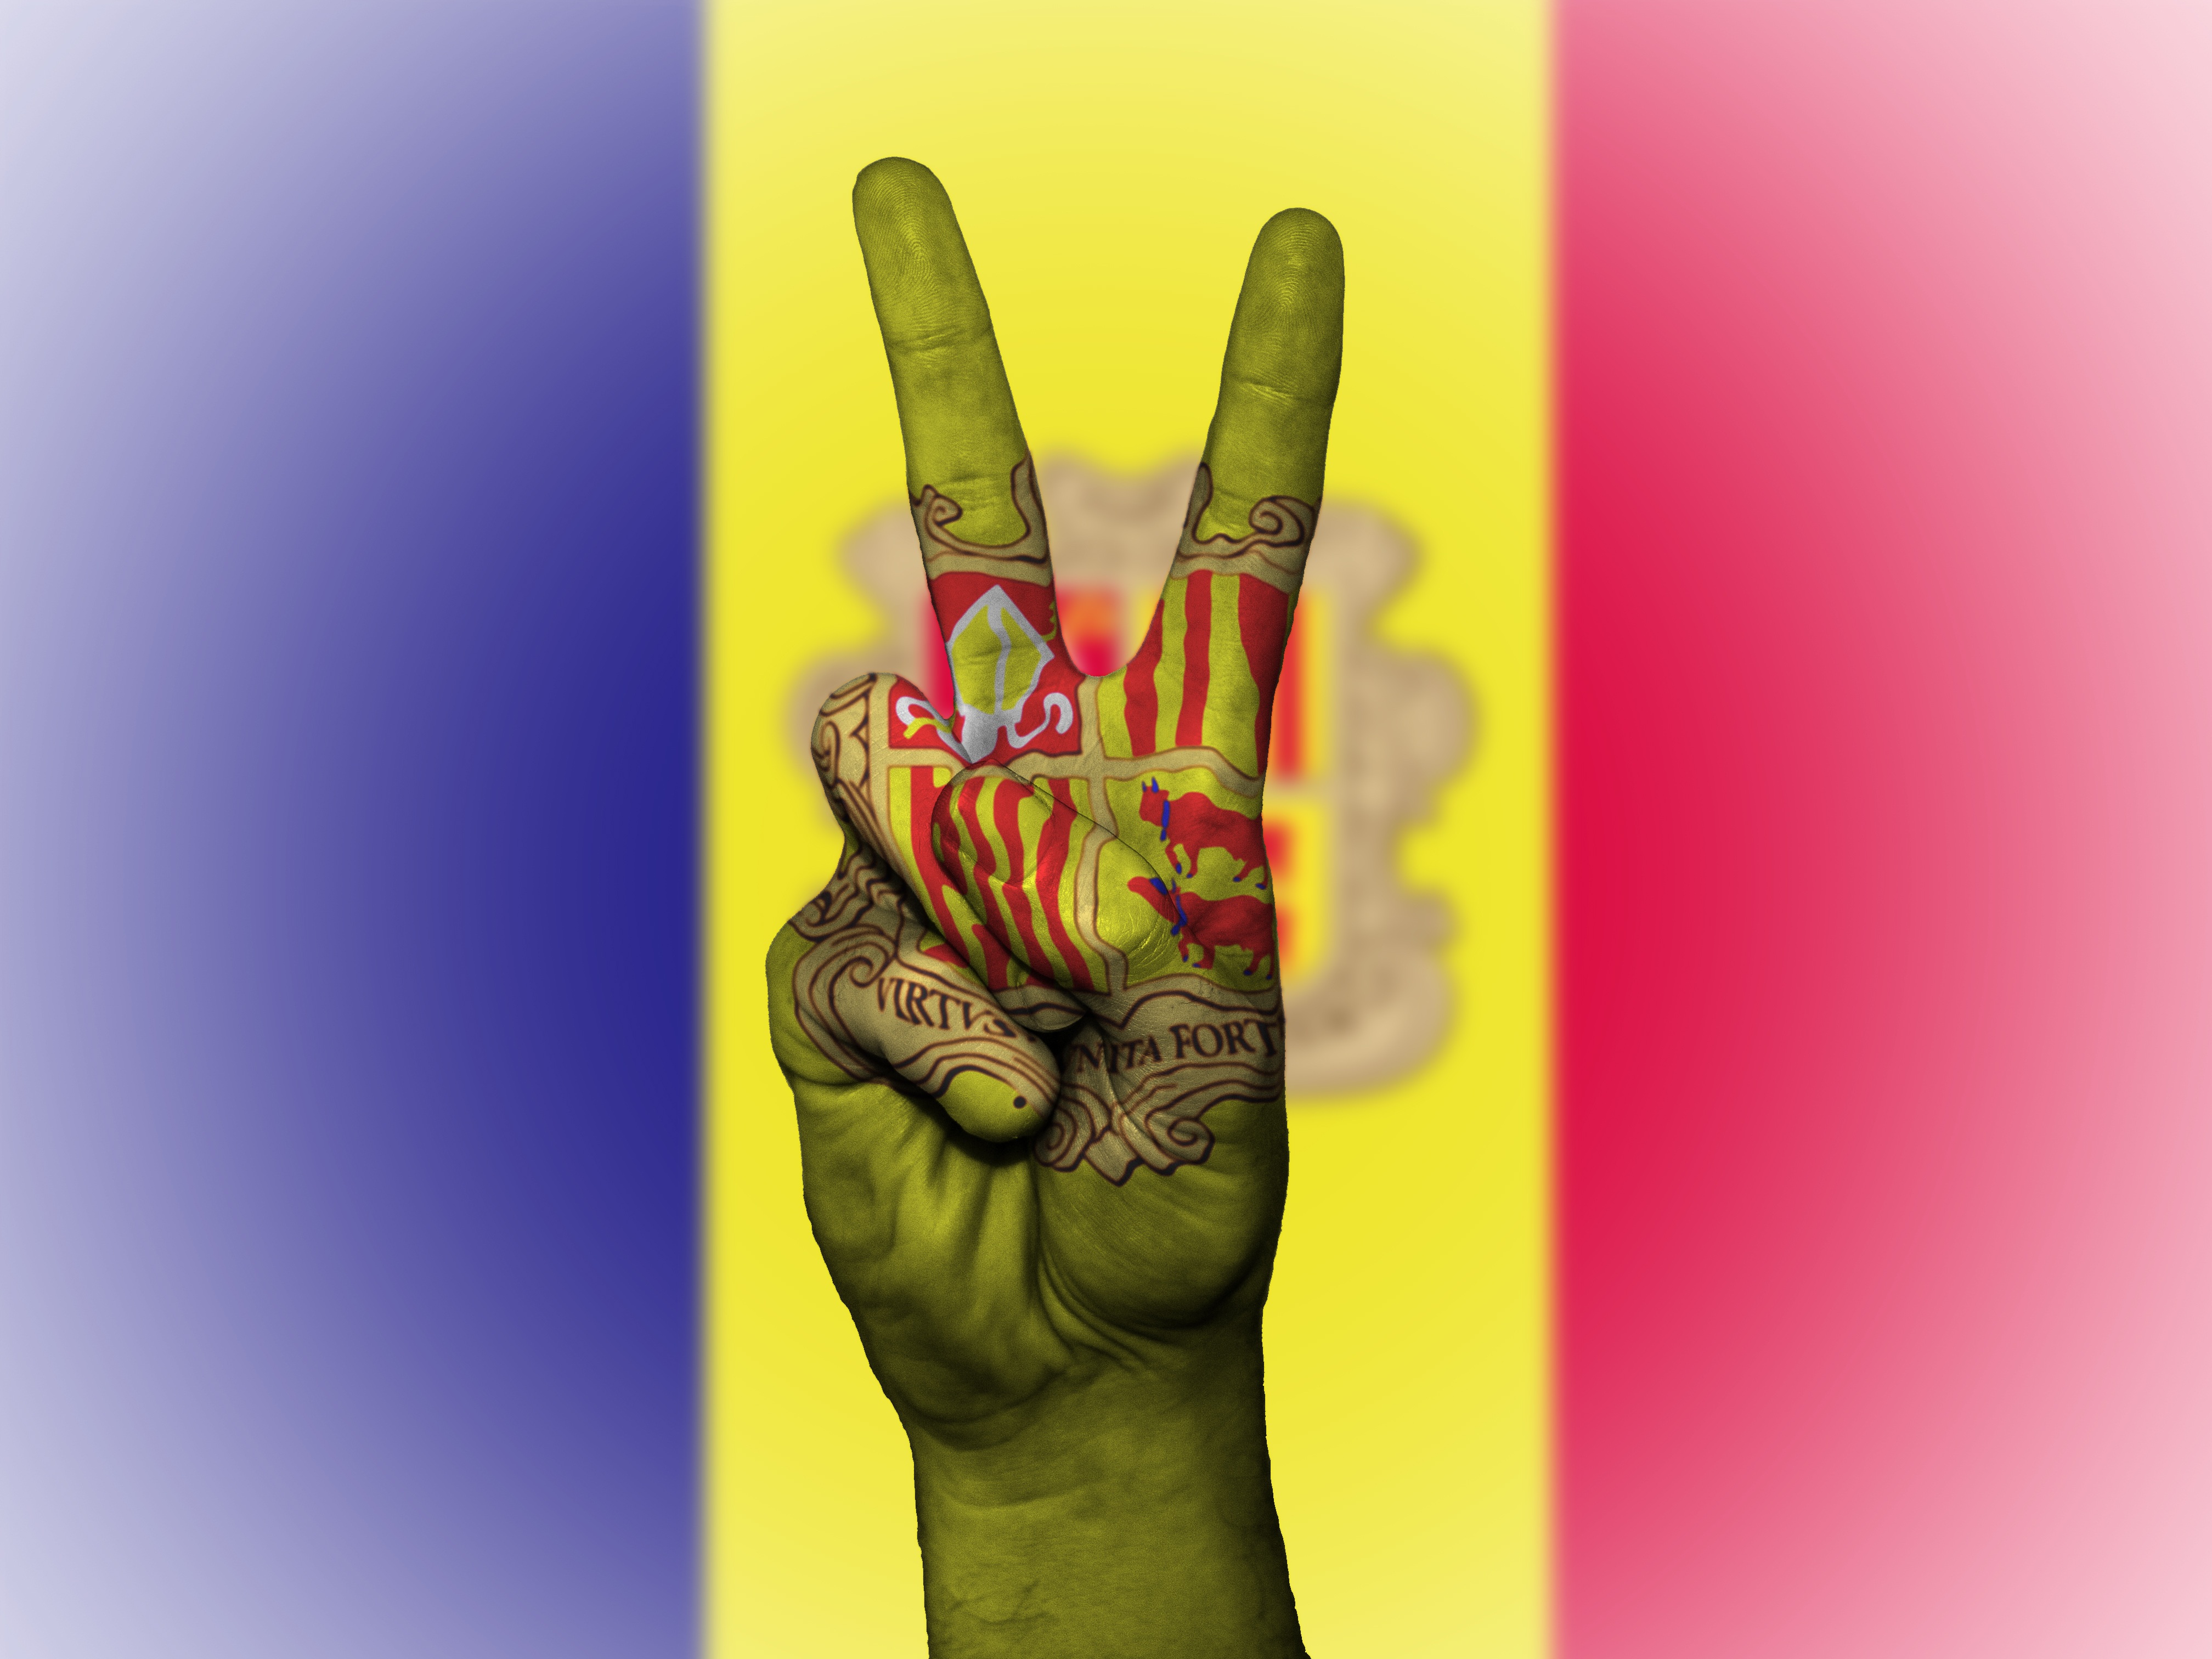
hand, country, pattern, finger, symbol, color, flag, peace, yellow, arm, emblem, patriotism, national, illustration, design, culture, state, government, nation, ensign, nationality, andorra, sense, sovereign, andorran